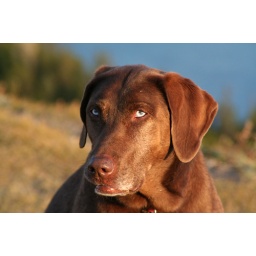
A friend's dog whose brown coat looked fabulous in the evening sunshine.